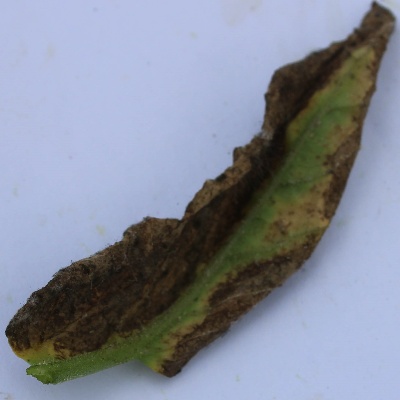
Crop: Tomato
Condition: leaf blight